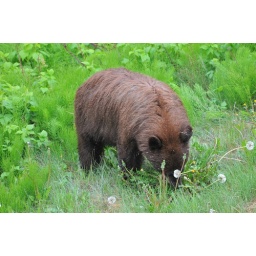
Black Bears eating dandelions &amp;amp; grasses off the side of the highway in the Yukon.